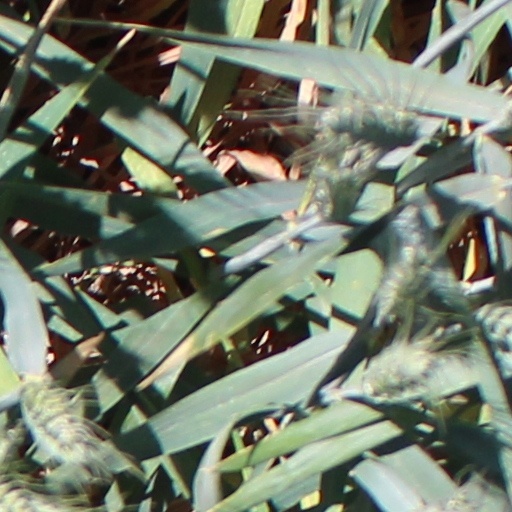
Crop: wheat